Paisley Caves

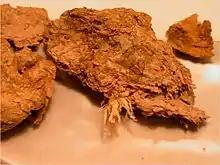
A coprolite from the Paisley Caves, Oregon, sampled in 2008 by Dr. Dennis LeRoy Jenkins with Oregon State University. Thought to be of human origin, but the morphology is inconsistent and sampled DNA may have been mobilized by fluids. Dated to 12,265 radiocarbon years

Evidence at other archaeological sites—as well as previous work at Paisley Caves in the 1930s—had been thought to provide such evidence, but questionable excavation techniques clouded the issue. Knowing this, the University of Oregon team worked carefully to avoid the mistakes of the past. The theory that pre-Clovis immigrants traveled to North America down the Pacific Coast suggests that the travelers would have passed through the hinterlands of what is Oregon today. DNA from coyote, fox, and dog (or wolf) was found as well.